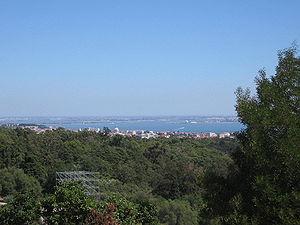
Lisbonne est la capitale et la plus grande ville du Portugal. Considérée comme une « ville mondiale » selon le classement 2010 du Réseau d’étude sur la mondialisation et les villes mondiales comme Taipei, Miami, Varsovie ou Munich, Lisbonne est également le chef-lieu du district de Lisbonne, du Grand Lisbonne et de la zone métropolitaine de Lisbonne. Ses habitants sont habituellement appelés Lisboètes, mais on rencontre aussi les termes Lisbonnin et Lisbonnais.
Le parc Forestier de Monsanto est situé à l'ouest du centre-ville de Lisbonne réparti sur plusieurs freguesias : Campolide, São Domingos de Benfica, Benfica, Alcântara, Ajuda, Santa Maria de Belém et São Francisco Xavier.
Le Rallye du Portugal 1974, disputé du 20 au 23 mars 1974, est la quatorzième manche du championnat du monde des rallyes courue depuis 1973 et la première manche du championnat 1974.